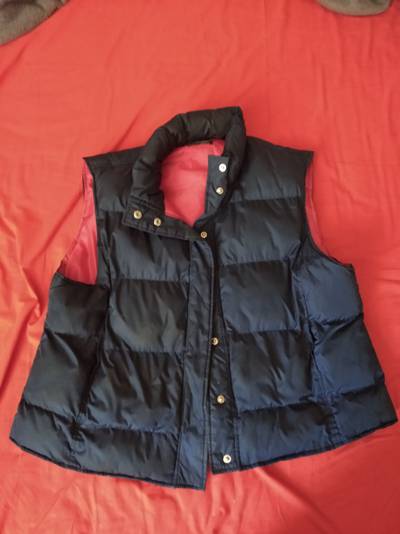
Waste category: clothes